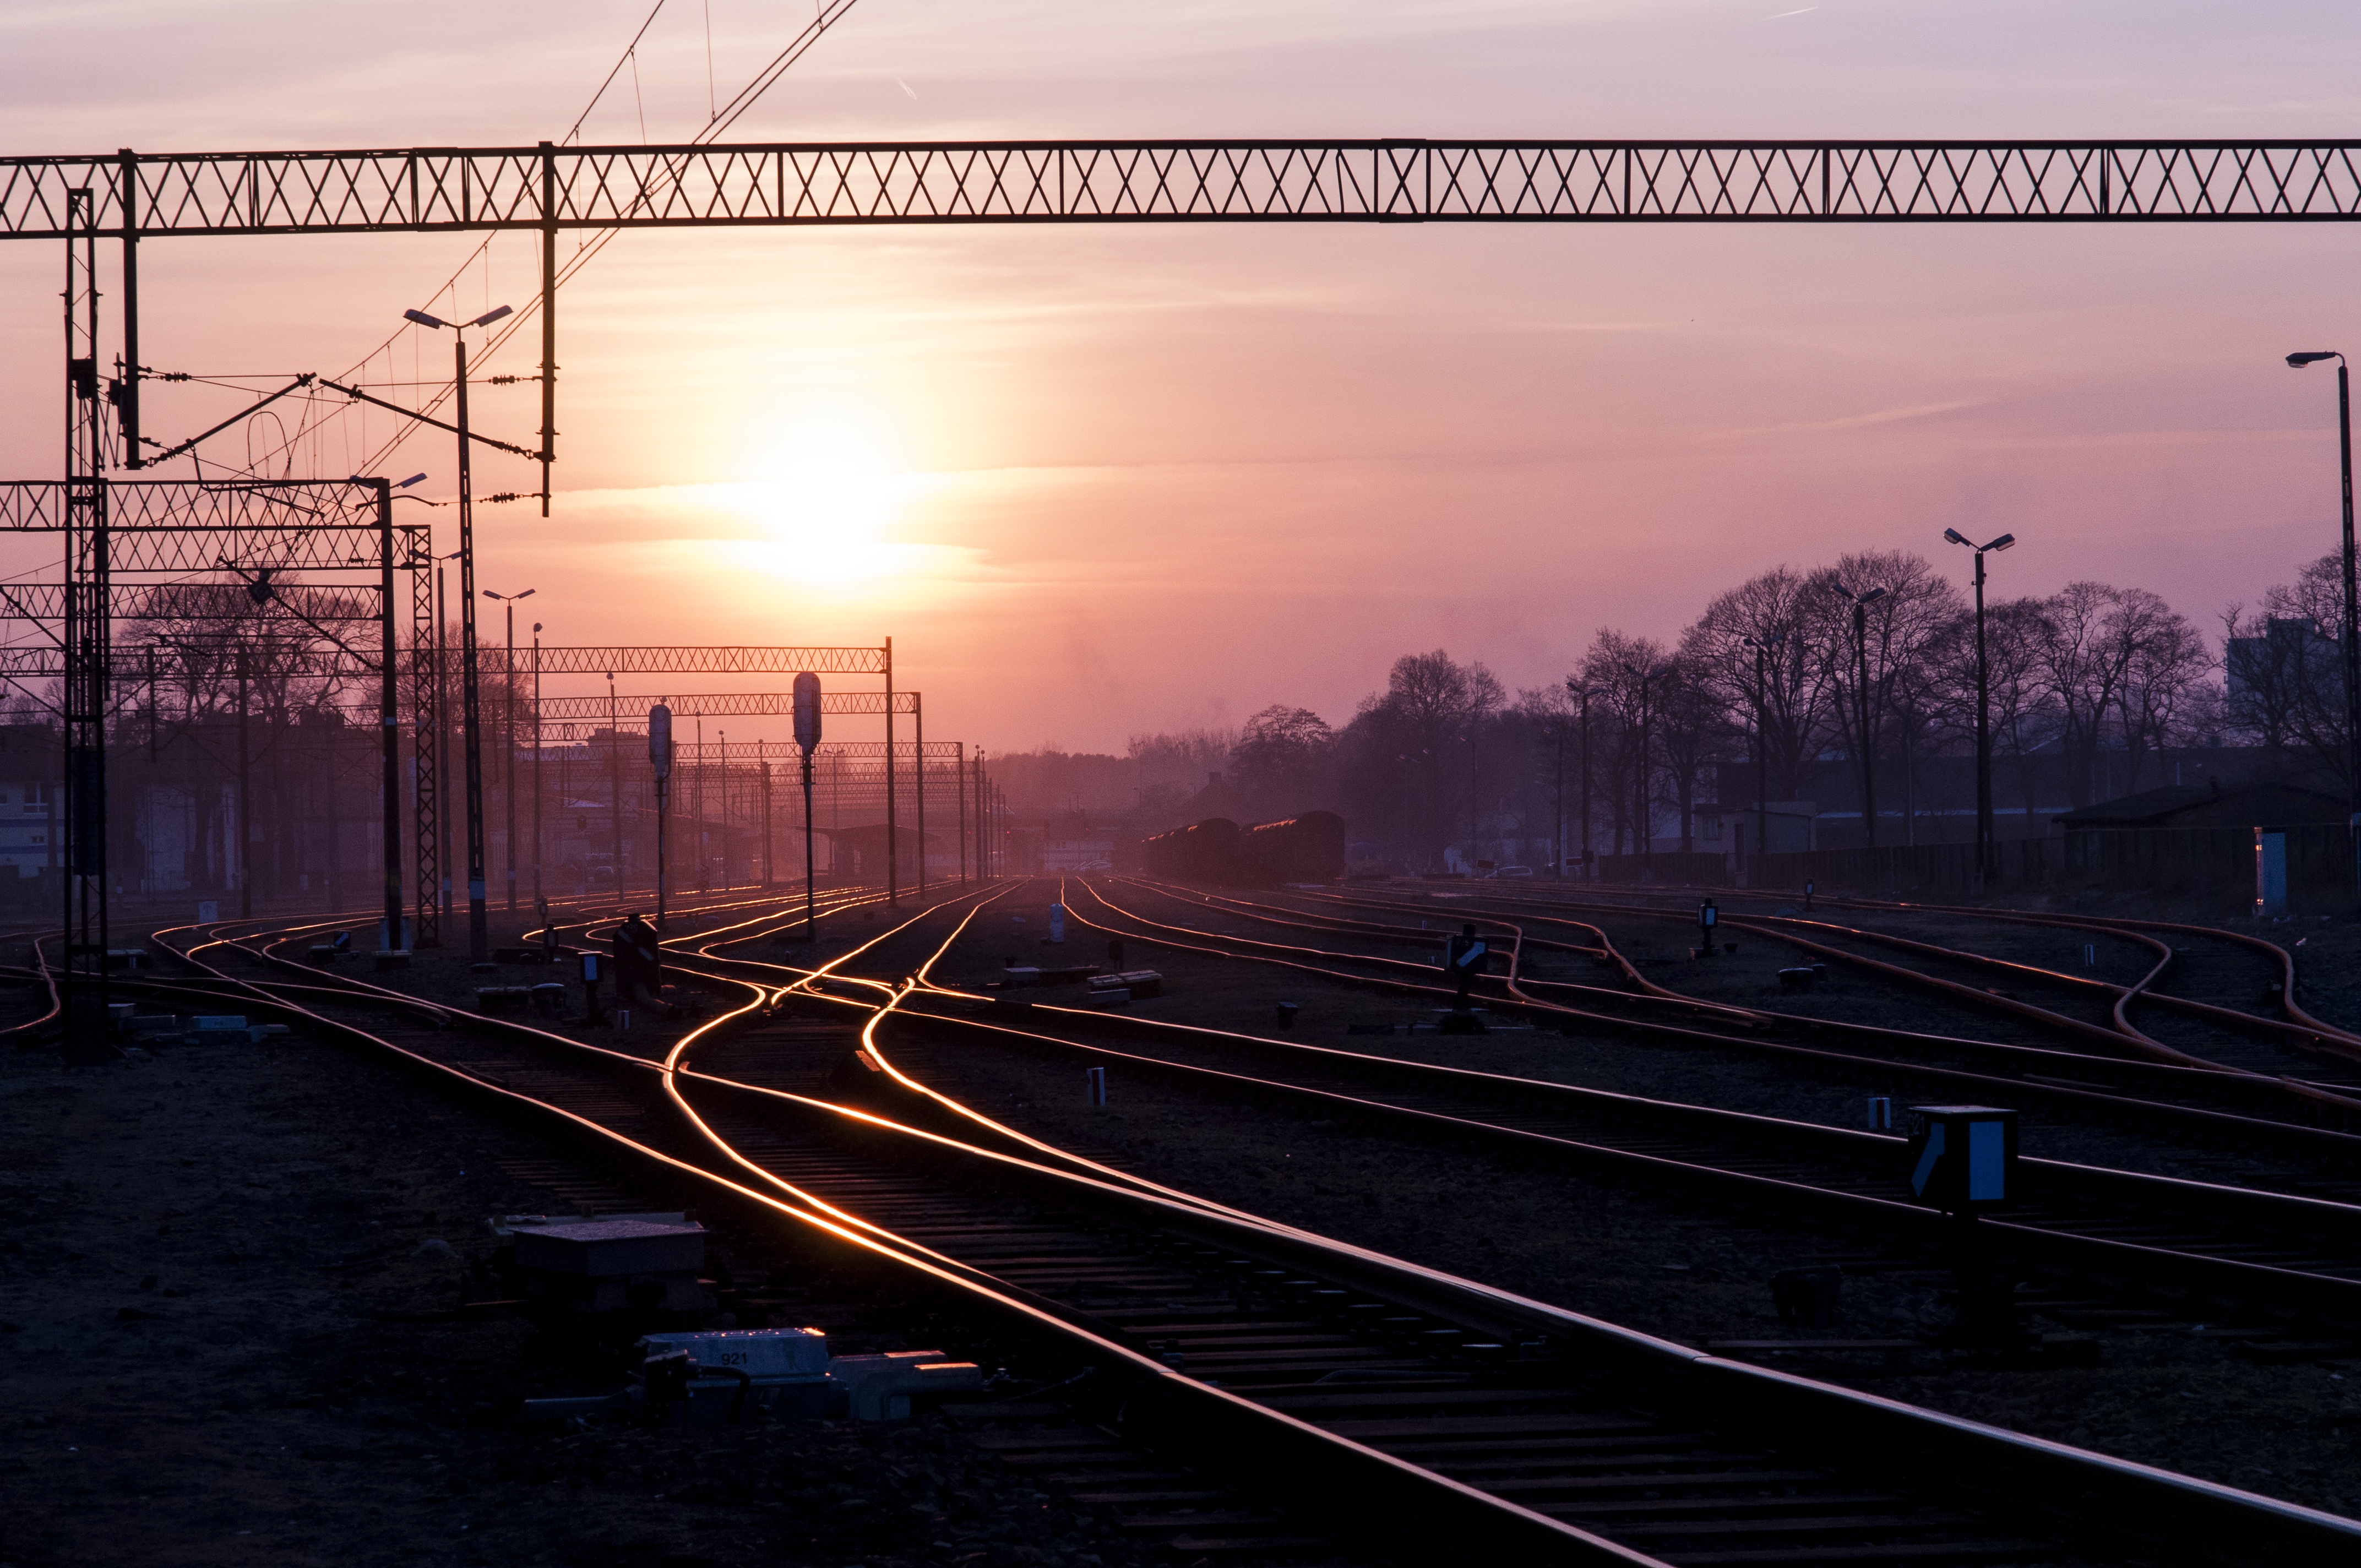
glowing, technology, track, railway, railroad, sunrise, sunset, night, sunlight, morning, dawn, cityscape, steel, dusk, transportation, transport, evening, line, reflection, vehicle, metal, industrial, darkness, industry, electricity, switch, tracks, rails, area, shape, rail transport, turnout, atmospheric phenomenon